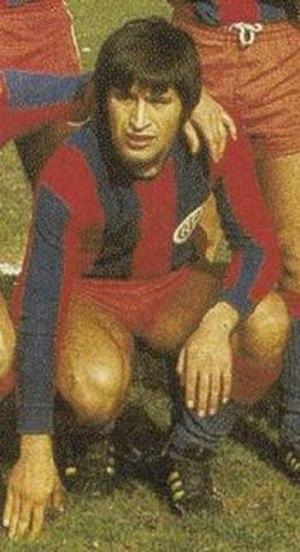
Oscar Alberto Ortiz, né le 8 avril 1953 à Chacabuco, est un joueur de football argentin qui évoluait au poste d'attaquant.